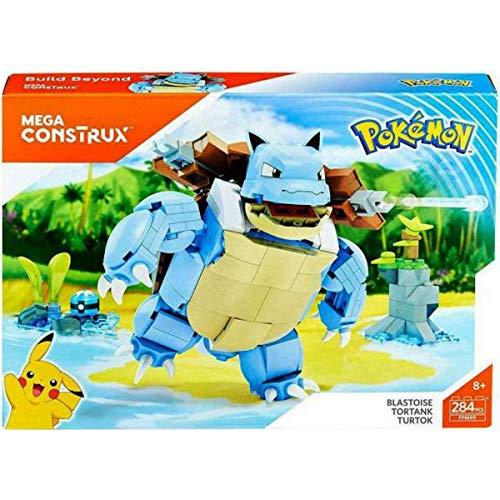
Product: Mega Construx Pokemon Blastoise
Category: Toys & Games | Building Toys
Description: Buildable Blastoise figure.
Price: $23.89
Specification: ProductDimensions:1.9x12.8x9inches|ItemWeight:11ounces|ShippingWeight:14.4ounces(Viewshippingratesandpolicies)|DomesticShipping:ItemcanbeshippedwithinU.S.|InternationalShipping:ThisitemcanbeshippedtoselectcountriesoutsideoftheU.S.LearnMore|ASIN:B075NQ7M37|Itemmodelnumber:FPM99|Manufacturerrecommendedage:8-12years